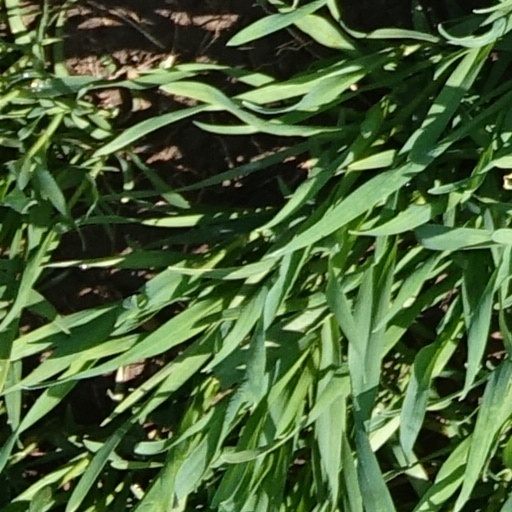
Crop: wheat